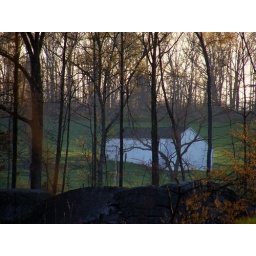
Slyder barn through the trees from Devils Den around sunset.